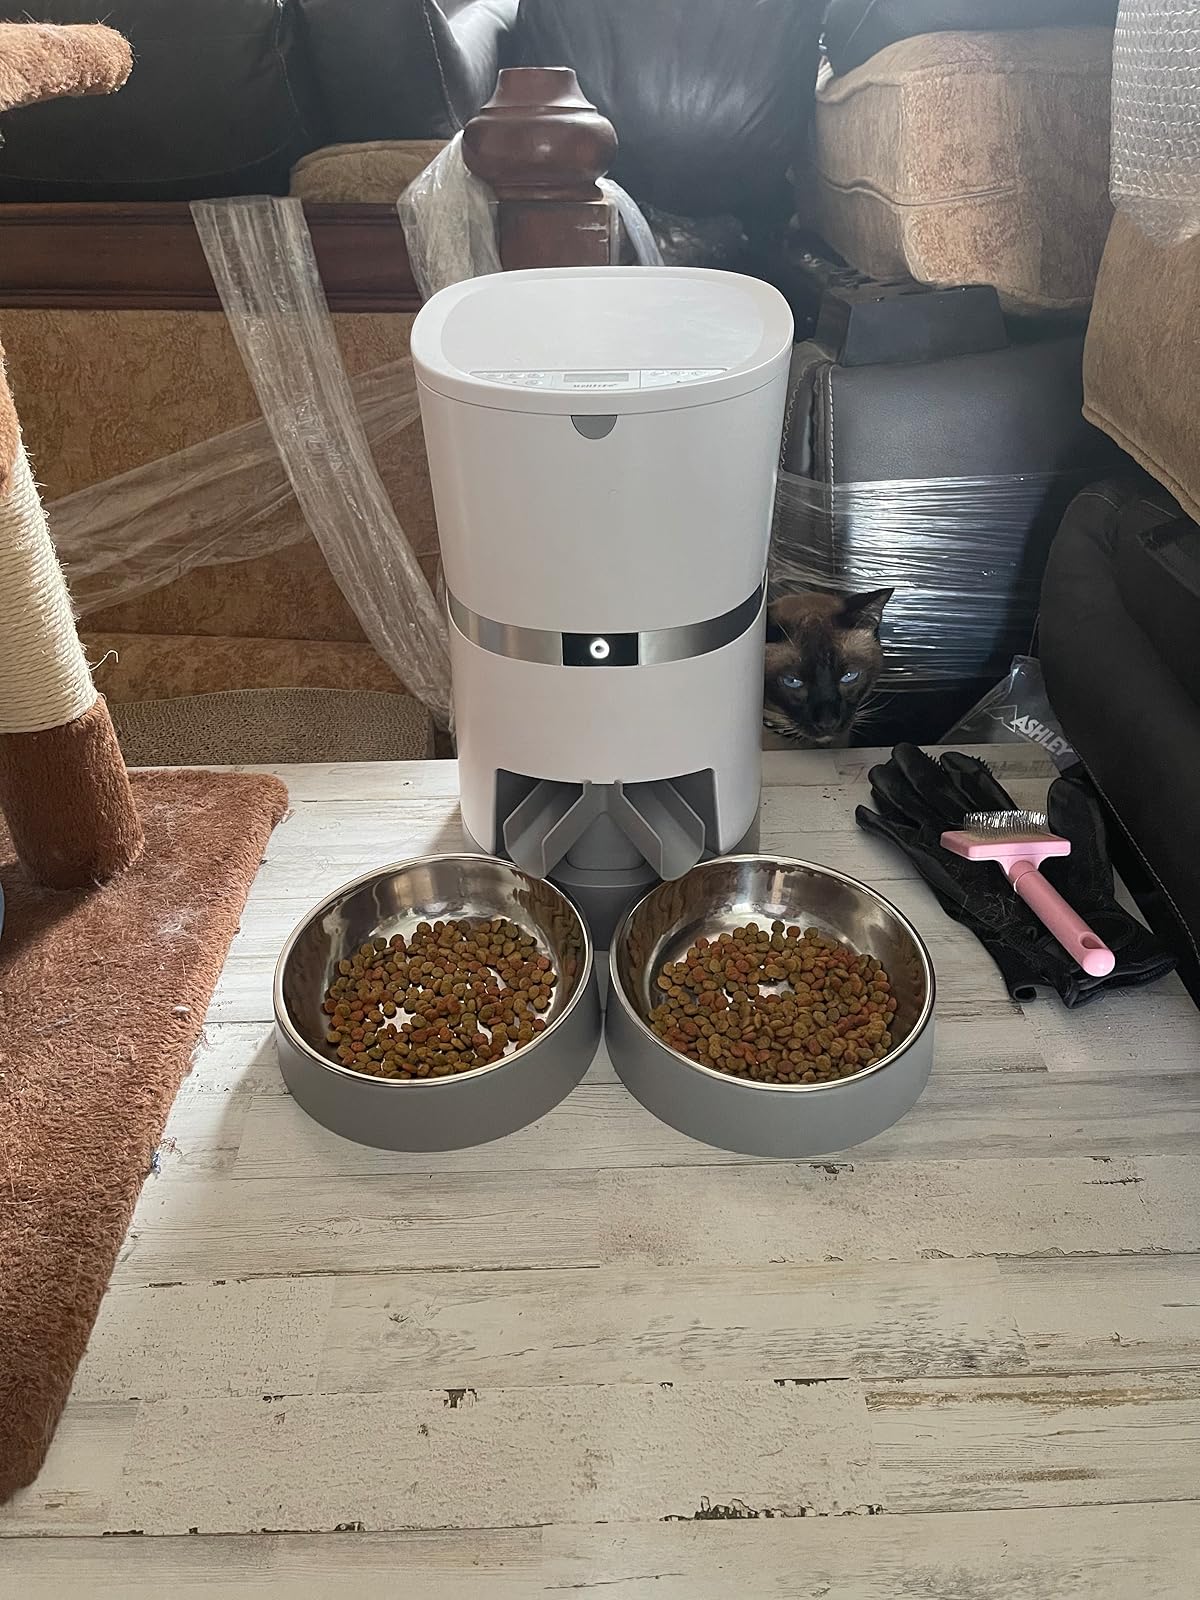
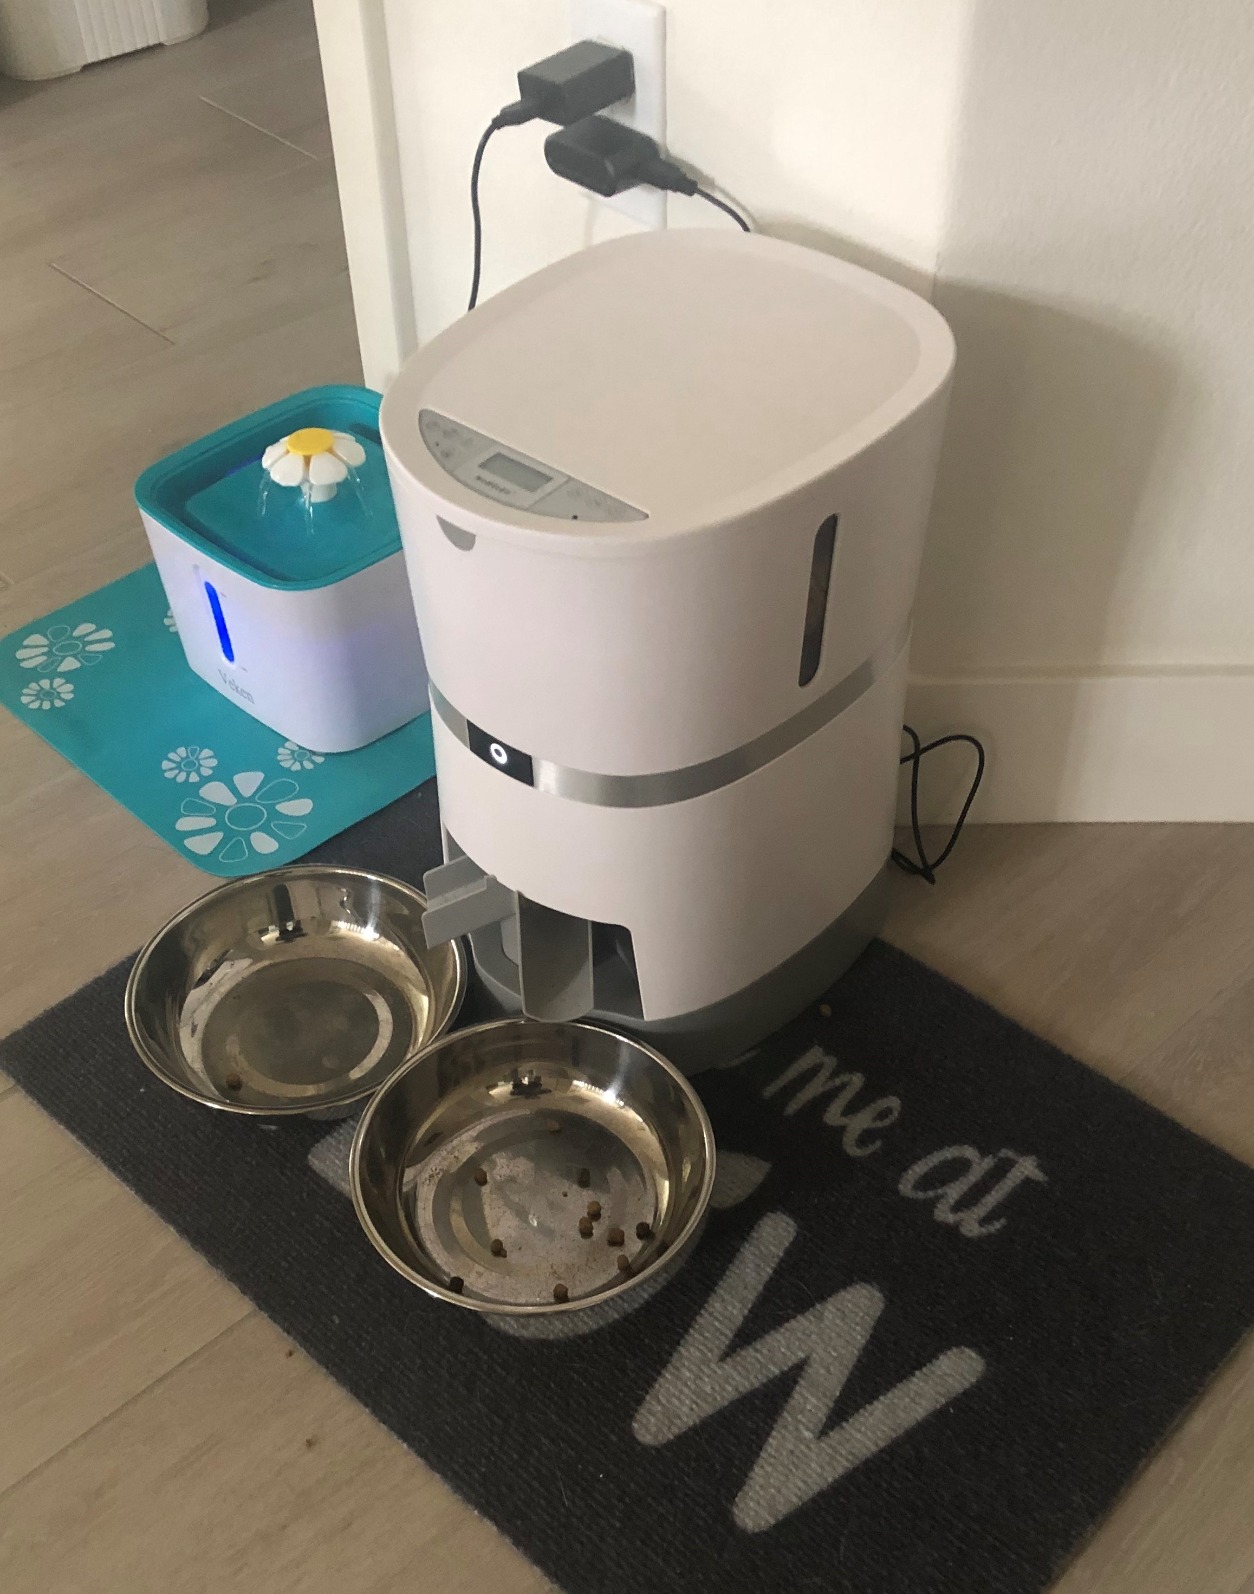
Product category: items_feeder
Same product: yes